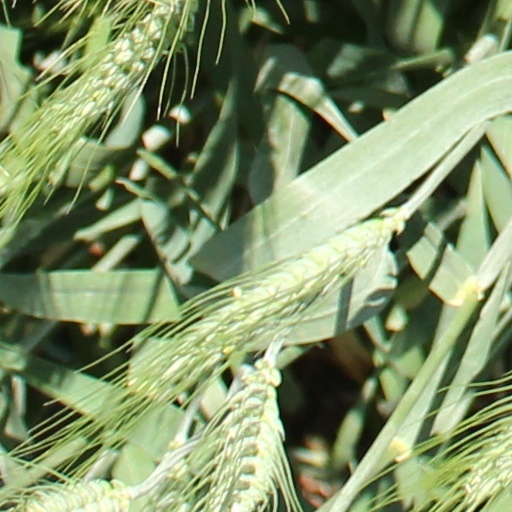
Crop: wheat